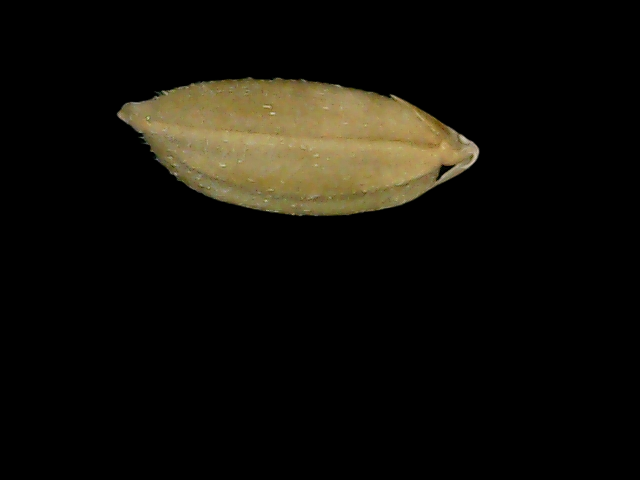
Rice variety: Bd52